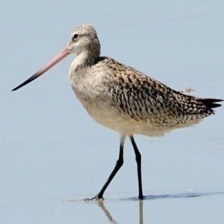
Species: BAR-TAILED GODWIT
Scientific name: LIMOSA LAPPONICA